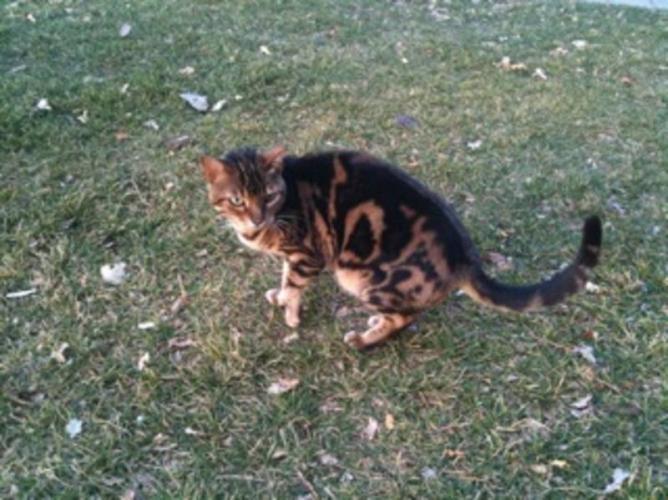
Breed: Bengal